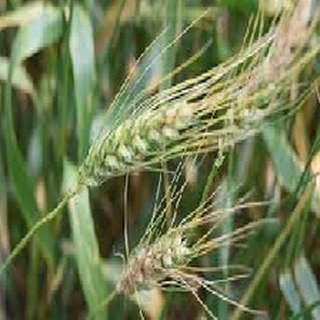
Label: wheat_fusarium_head_blight